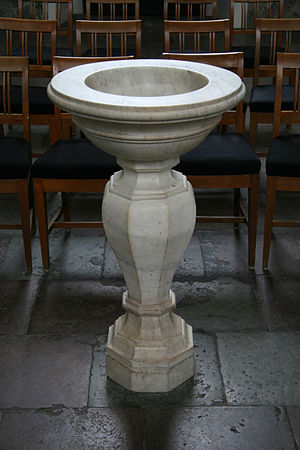
Trinitatis Kirke (København) / Interiør / Døbefonte
Gerckens font fra 1731.
Trinitatis Kirke ligger på Landemærket, ud mod Købmagergade, over for Regensen, i Københavns centrum. Kirken er en del af det såkaldte Trinitatis kirkekompleks, som ud over kirken omfatter det tidligere universitetsbibliotek, nu udstillingslokale, på en etage over kirken, samt det astronomiske observatorium Rundetårn. Denne artikel handler primært om kirken.